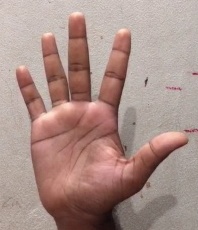
ASL sign: 5